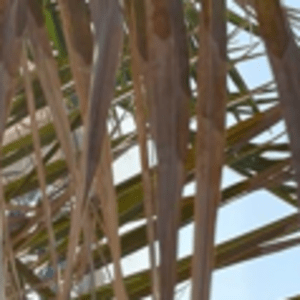
Label: Manganese Deficiency